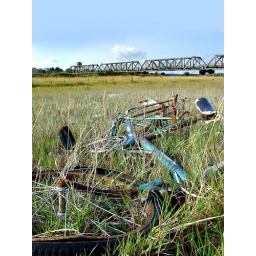
rusted bicycle by the red iron railway bridge